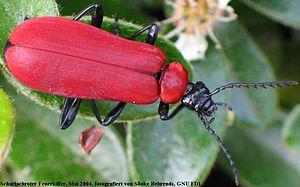
Les Cucujiformia sont un infra-ordre d'insectes de l'ordre des coléoptères.
Les Pyrochroidae sont une famille d'insectes de l'ordre des coléoptères.
Les Tenebrionoidea sont une superfamille de coléoptères.